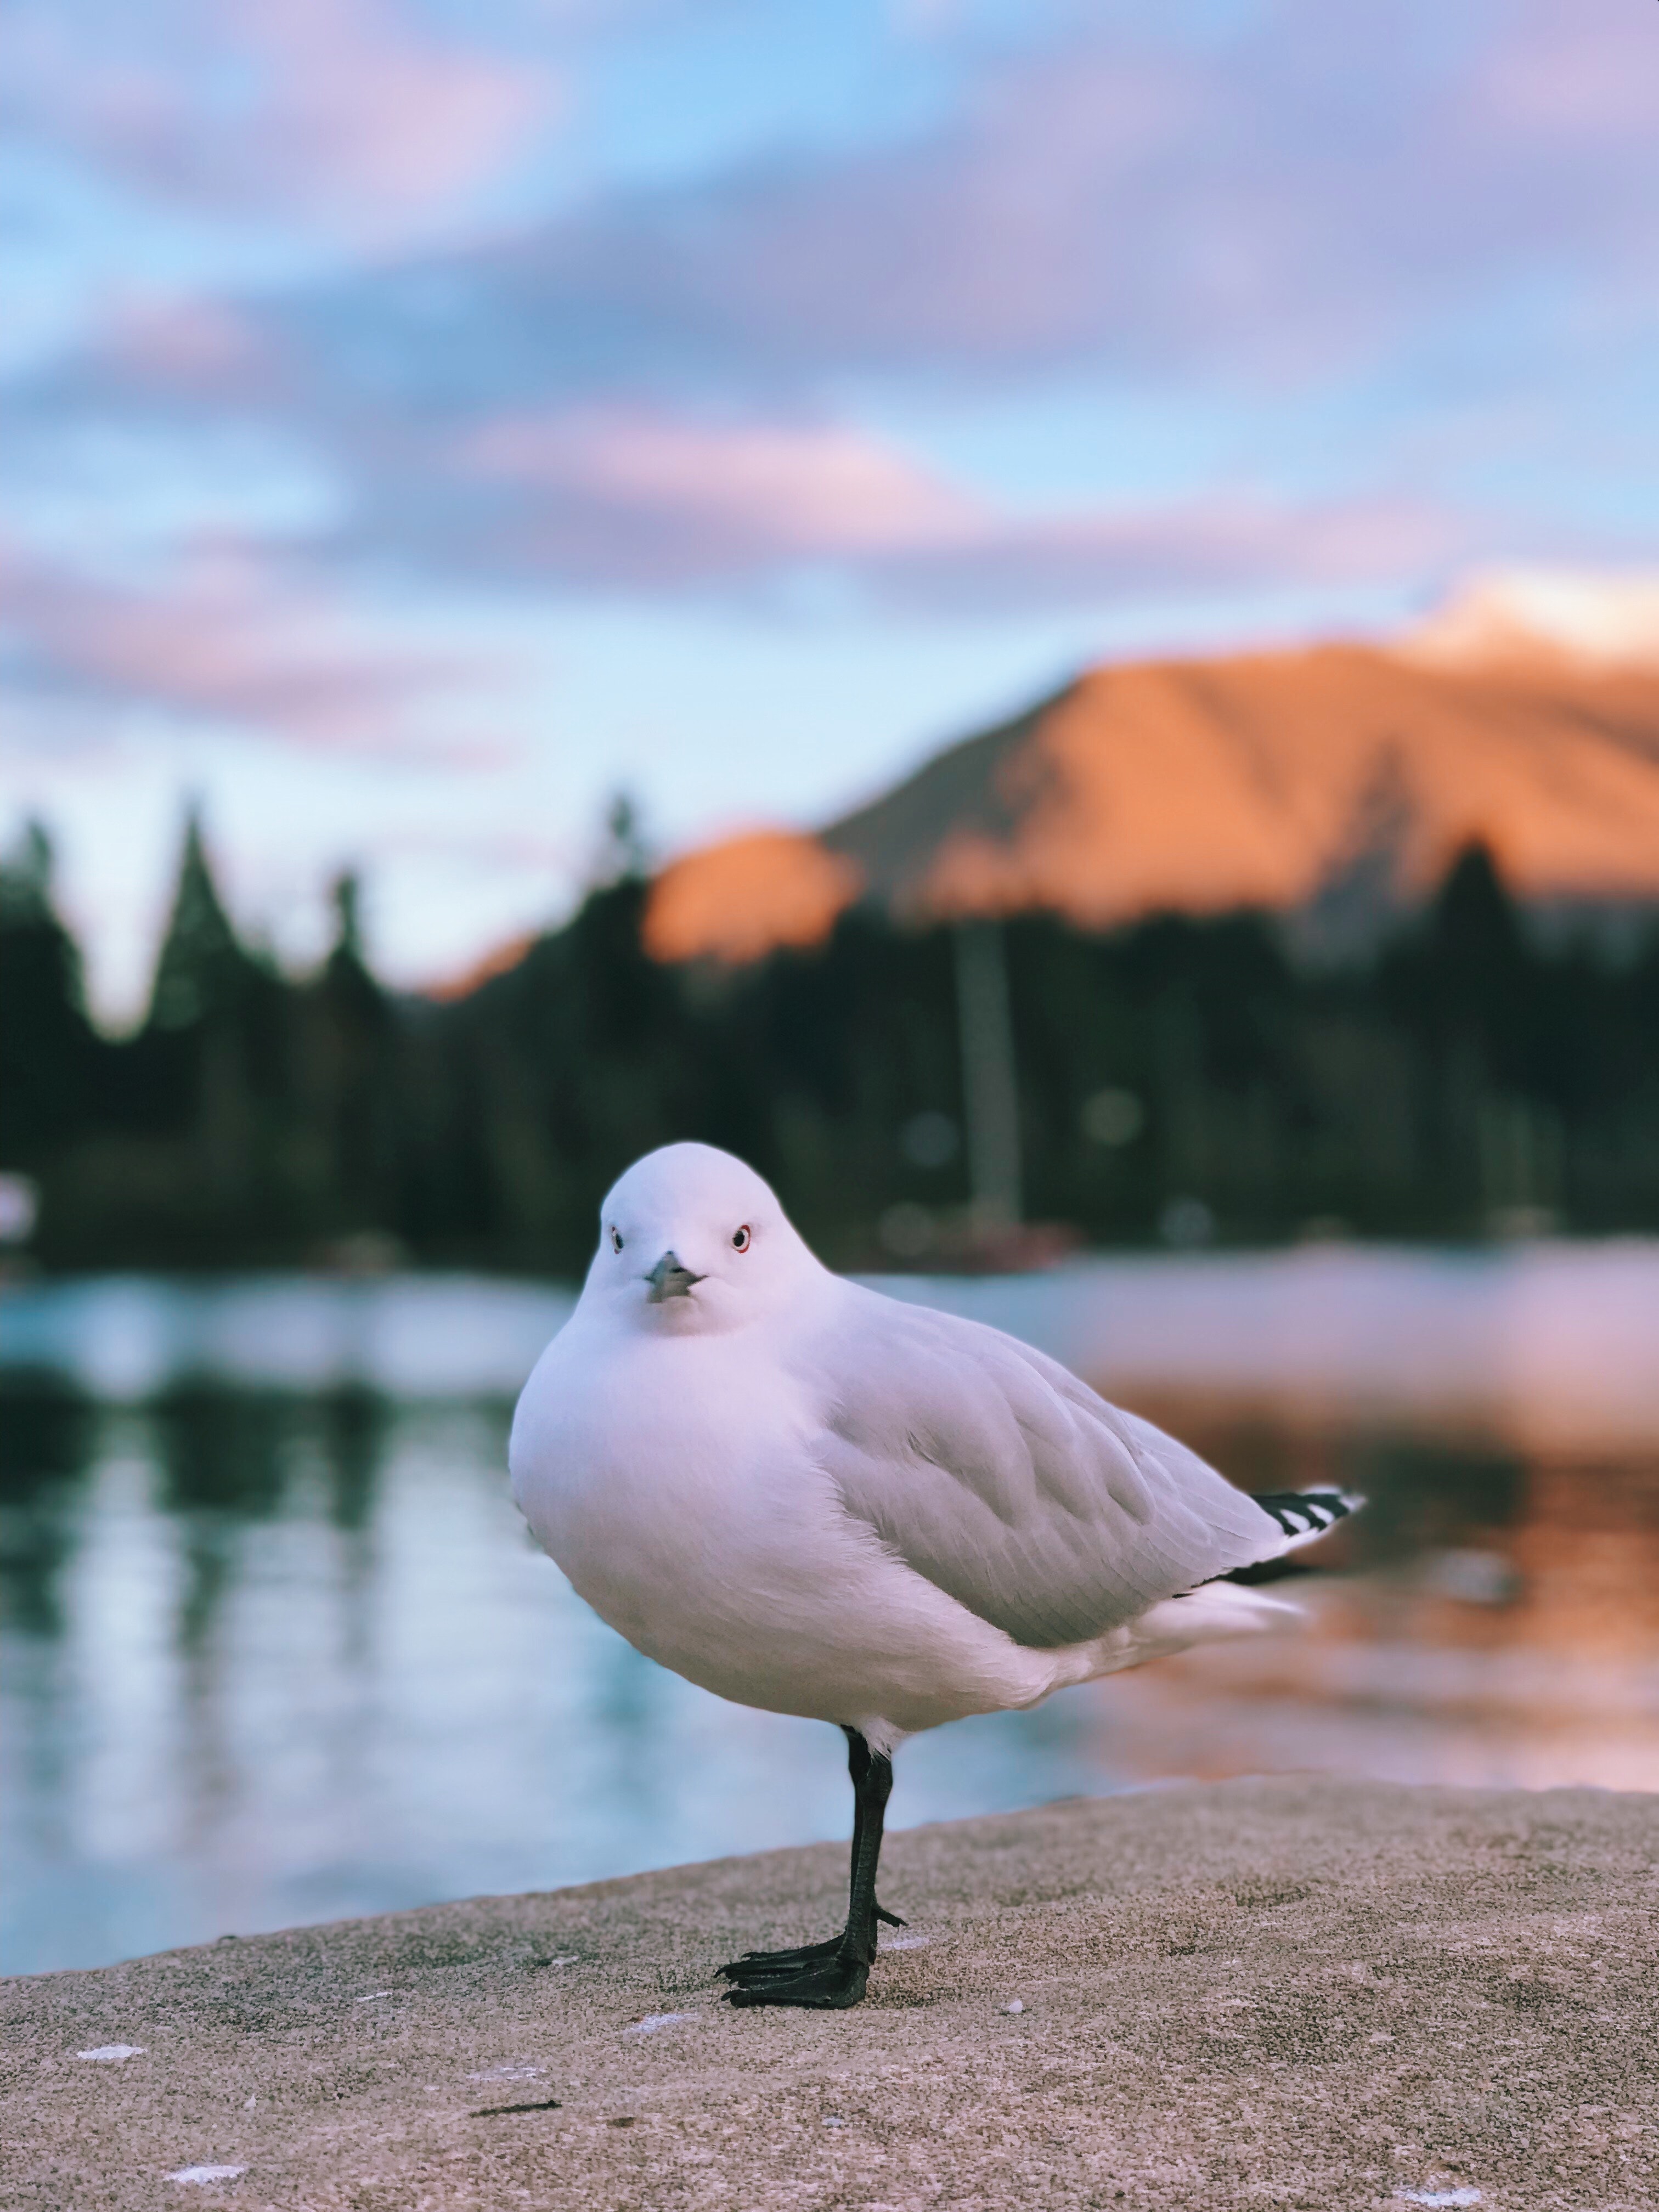
bird, beak, sky, seabird, gull, water, wildlife, charadriiformes, cloud, european herring gull, ring billed gull, lari, landscape, sea, water bird, shorebird, lake, wing